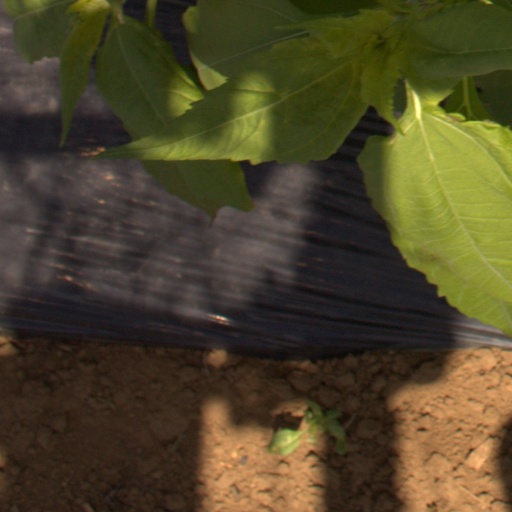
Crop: Jerusalem artichoke